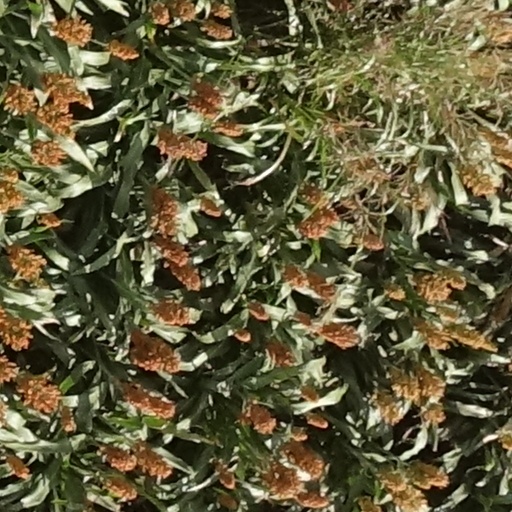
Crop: sorghum